Daughters of the American Revolution

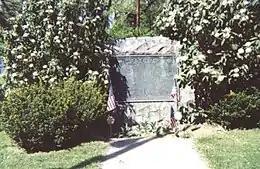
A Daughters of the American Revolution tablet erected in 1926 at Old Allentown Cemetery in Allentown, Pennsylvania honoring Allentown patriots from the American Revolution who are buried in the cemetery

In this same period, similar organizations as the Colonial Dames of America, the National Society of the Colonial Dames of America, the General Society of Colonial Wars, the Mayflower Society, the Mary Washington Memorial Society, Preservation of the Virginia Antiquities, United Daughters of the Confederacy, and Sons of Confederate Veterans were also founded. This was in addition to numerous fraternal and civic organizations flourishing in this period.